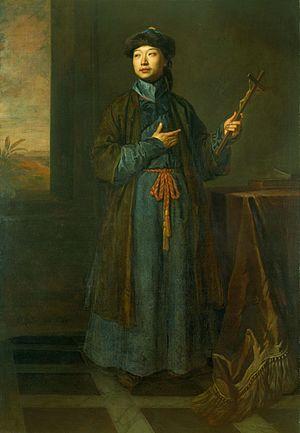
Shen Fuzong est le premier Chinois connu qui se soit rendu en France et en Angleterre.